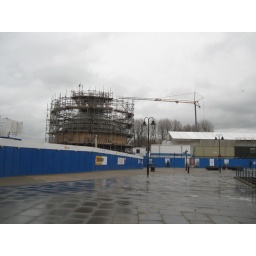
Greenwich tower crane being used to restore &amp;quot;Cutty Sark&amp;quot; clipper ship badly damaged by fire, beside River Thames, London